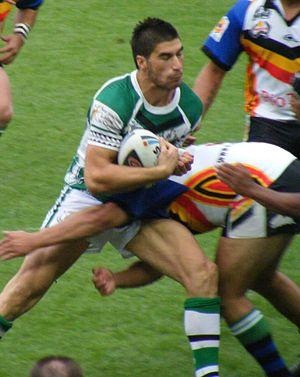
James Tamou, né le 13 décembre 1988 à Palmerston North, est un joueur de rugby à XIII australien évoluant au poste de pilier. Il fait ses débuts professionnels en National Rugby League avec la franchise des North Queensland Cowboys en 2009. Ses performances en club l'amènent rapidement en sélection des Māori de Nouvelle-Zélande puis d'Australie avec laquelle il dispute la Coupe du monde 2013.